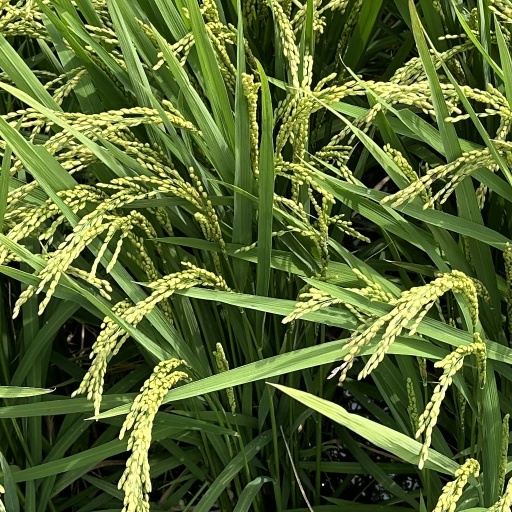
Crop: rice